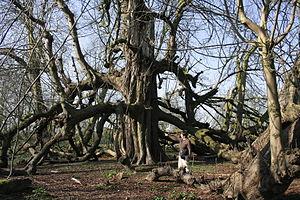
Marronnier commun ou Marronnier d’Inde (Aesculus hippocastanum). Arbre remarquable de par sa taille et l'ampleur de ses branches marcottées. Circonférence en cm mesurée à 1m50 du sol: 504 cm (2007) Hauteur
Champ, ou plus familièrement « Champy », est une créature lacustre à l'existence non-démontrée qui vivrait ou aurait vécu dans le lac Champlain, à la frontière entre les États américains du Vermont et de New York, et la province canadienne du Québec. Les plus anciennes mentions de ce monstre remontent à la découverte par Samuel de Champlain du lac qui porte ensuite son nom. L'explorateur français, fondateur de Québec, rapporte en 1609 la présence dans ce lac de grandes créatures que les Abénaquis appelaient « tatoskok » ou « chaousarou », et qu'il aurait lui-même aperçues. Toutefois, ses écrits sont très largement réinterprétés dans les années 1980.